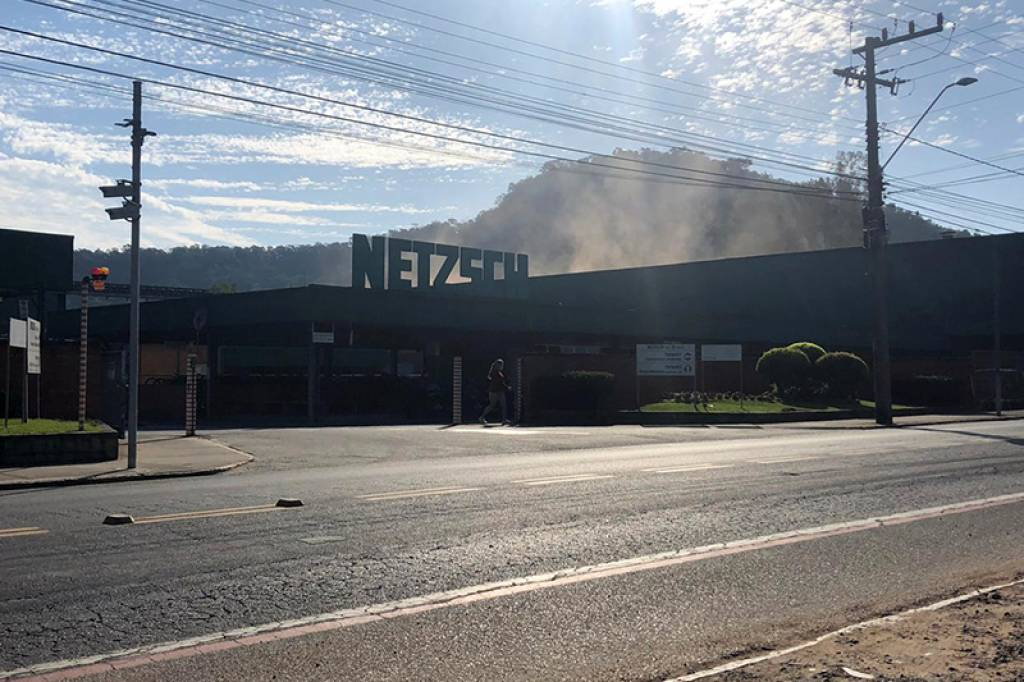
Fire: no
Smoke: yes